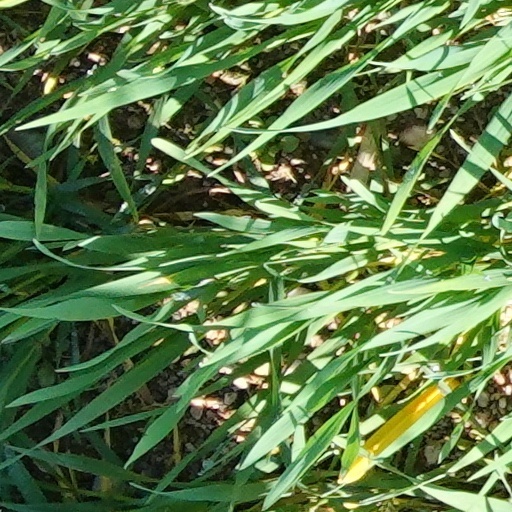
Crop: wheat